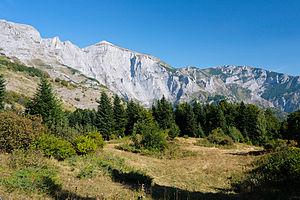
La géographie de la République de Macédoine du Nord est caractéristique de celle de la péninsule balkanique par l'emprise des massifs montagneux qui s'étendent sur le pays et les multiples climats qui s'y croisent. Classée parmi les plus petits États européens, la Macédoine du Nord connaît en effet aussi bien le climat de montagne que le climat méditerranéen, et elle reçoit autant l'influence de la mer Égée que celle de l'Adriatique ou de la mer Noire.